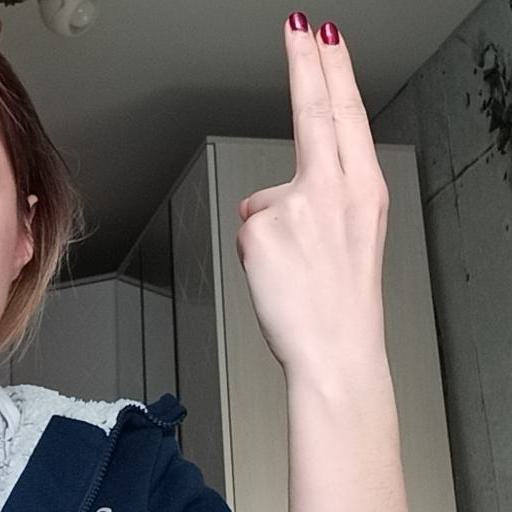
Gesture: two_up_inverted